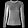
Label: Shirt